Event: Nepal Earthquake
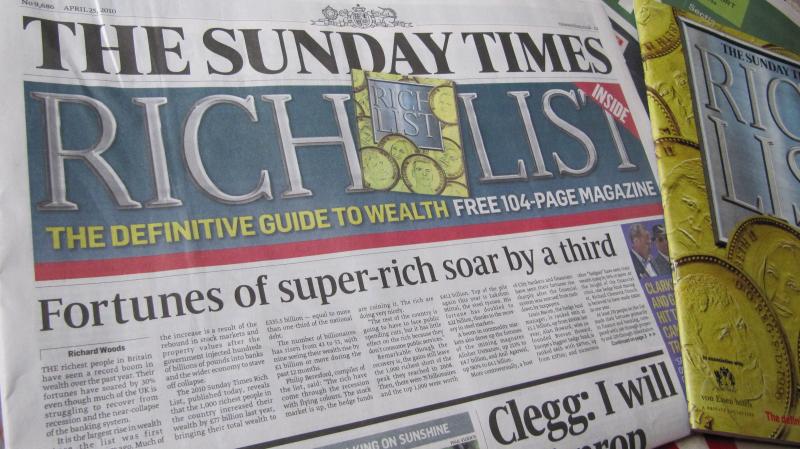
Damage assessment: no_damage